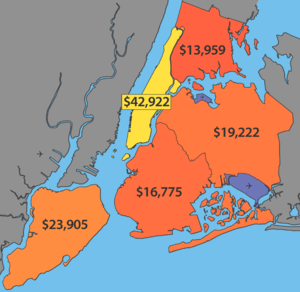
Cet article relate de la démographie de la ville de New York aux États-Unis. La population de la ville de New York est l'une des plus importantes et des plus cosmopolites du monde ; elle compte plus de 8 millions d'habitants, ce qui en fait la ville la plus peuplée du pays. L'agglomération new-yorkaise, communément appelée « Grand New York » concentre plus de 26 millions d'habitants. Entre 1995 et 2005, la population de la commune de New York a augmenté plus rapidement que celle de sa région. Les démographes estiment qu'elle devrait atteindre les 9,4 millions d'habitants vers 2025.